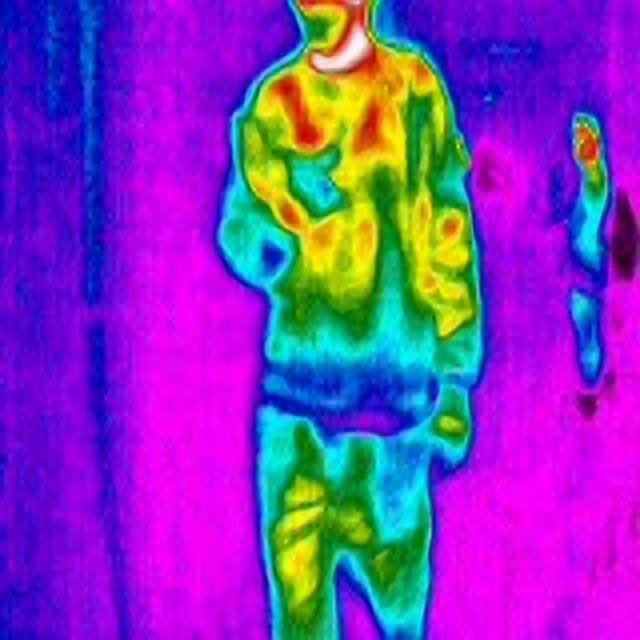
Detected objects:
label: person
label: person